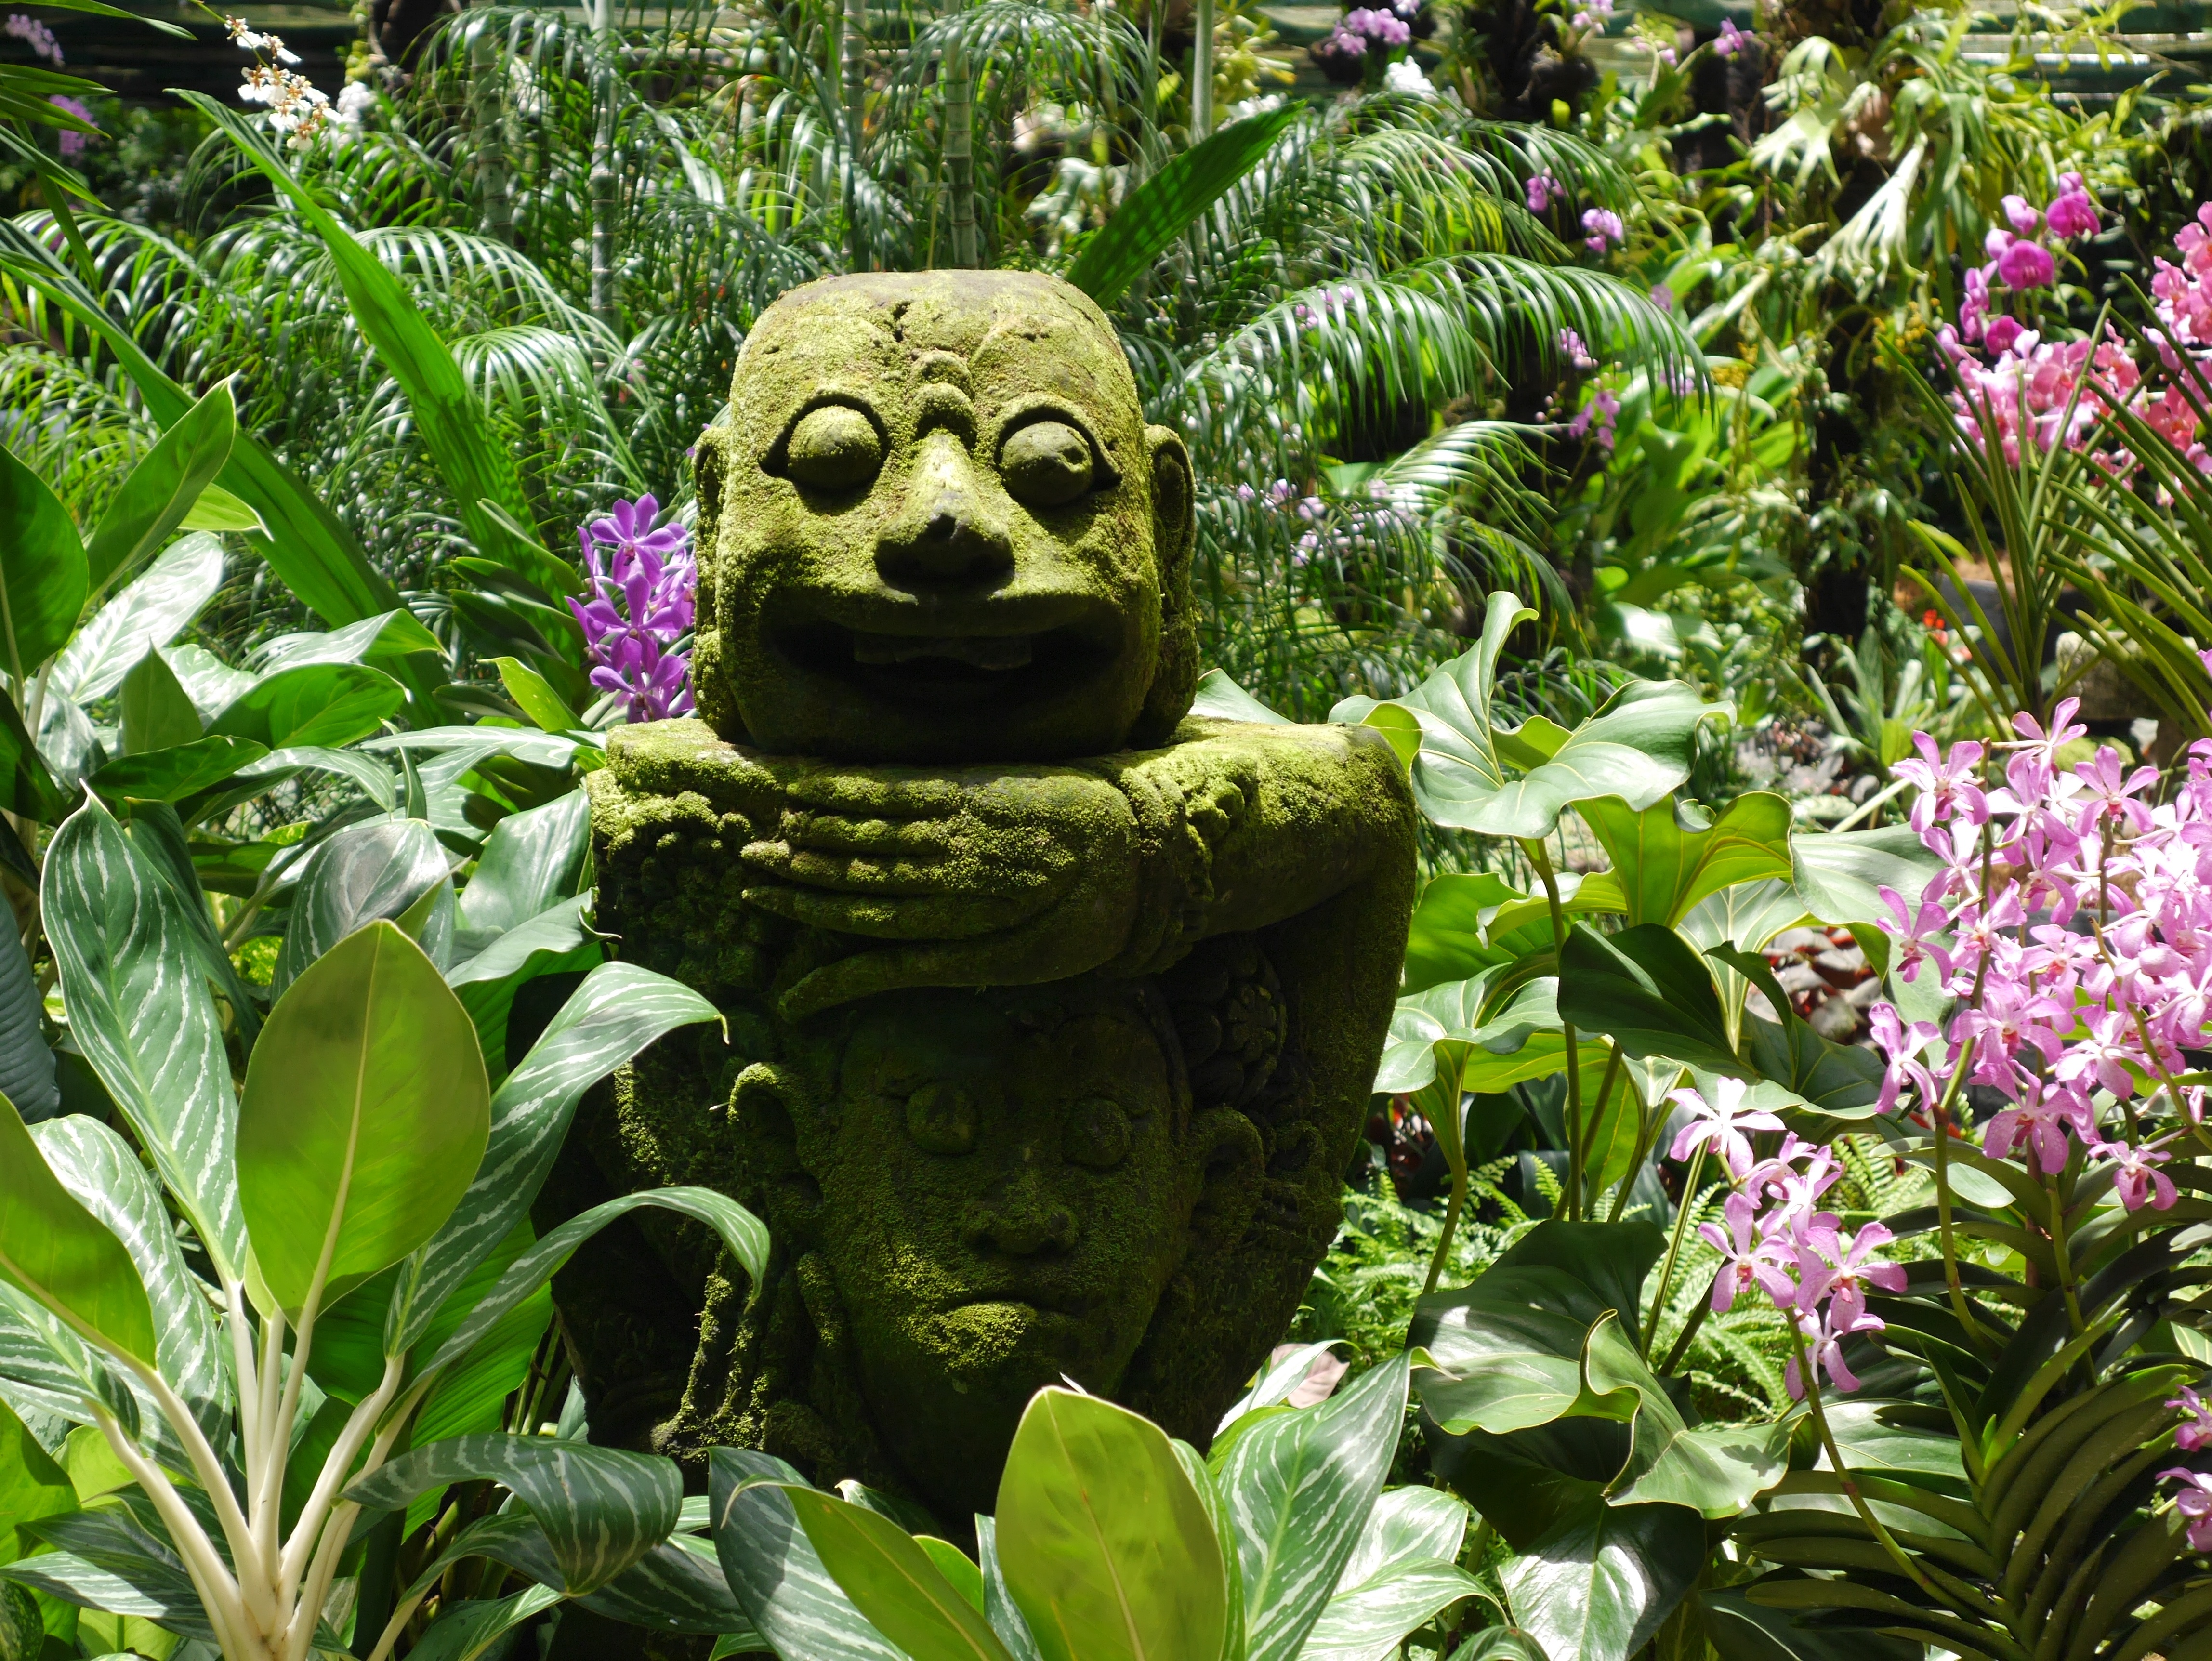
flower, monument, moss, statue, green, jungle, botany, garden, decor, flora, flowers, sculpture, rainforest, tortoise, botanical garden, habitat